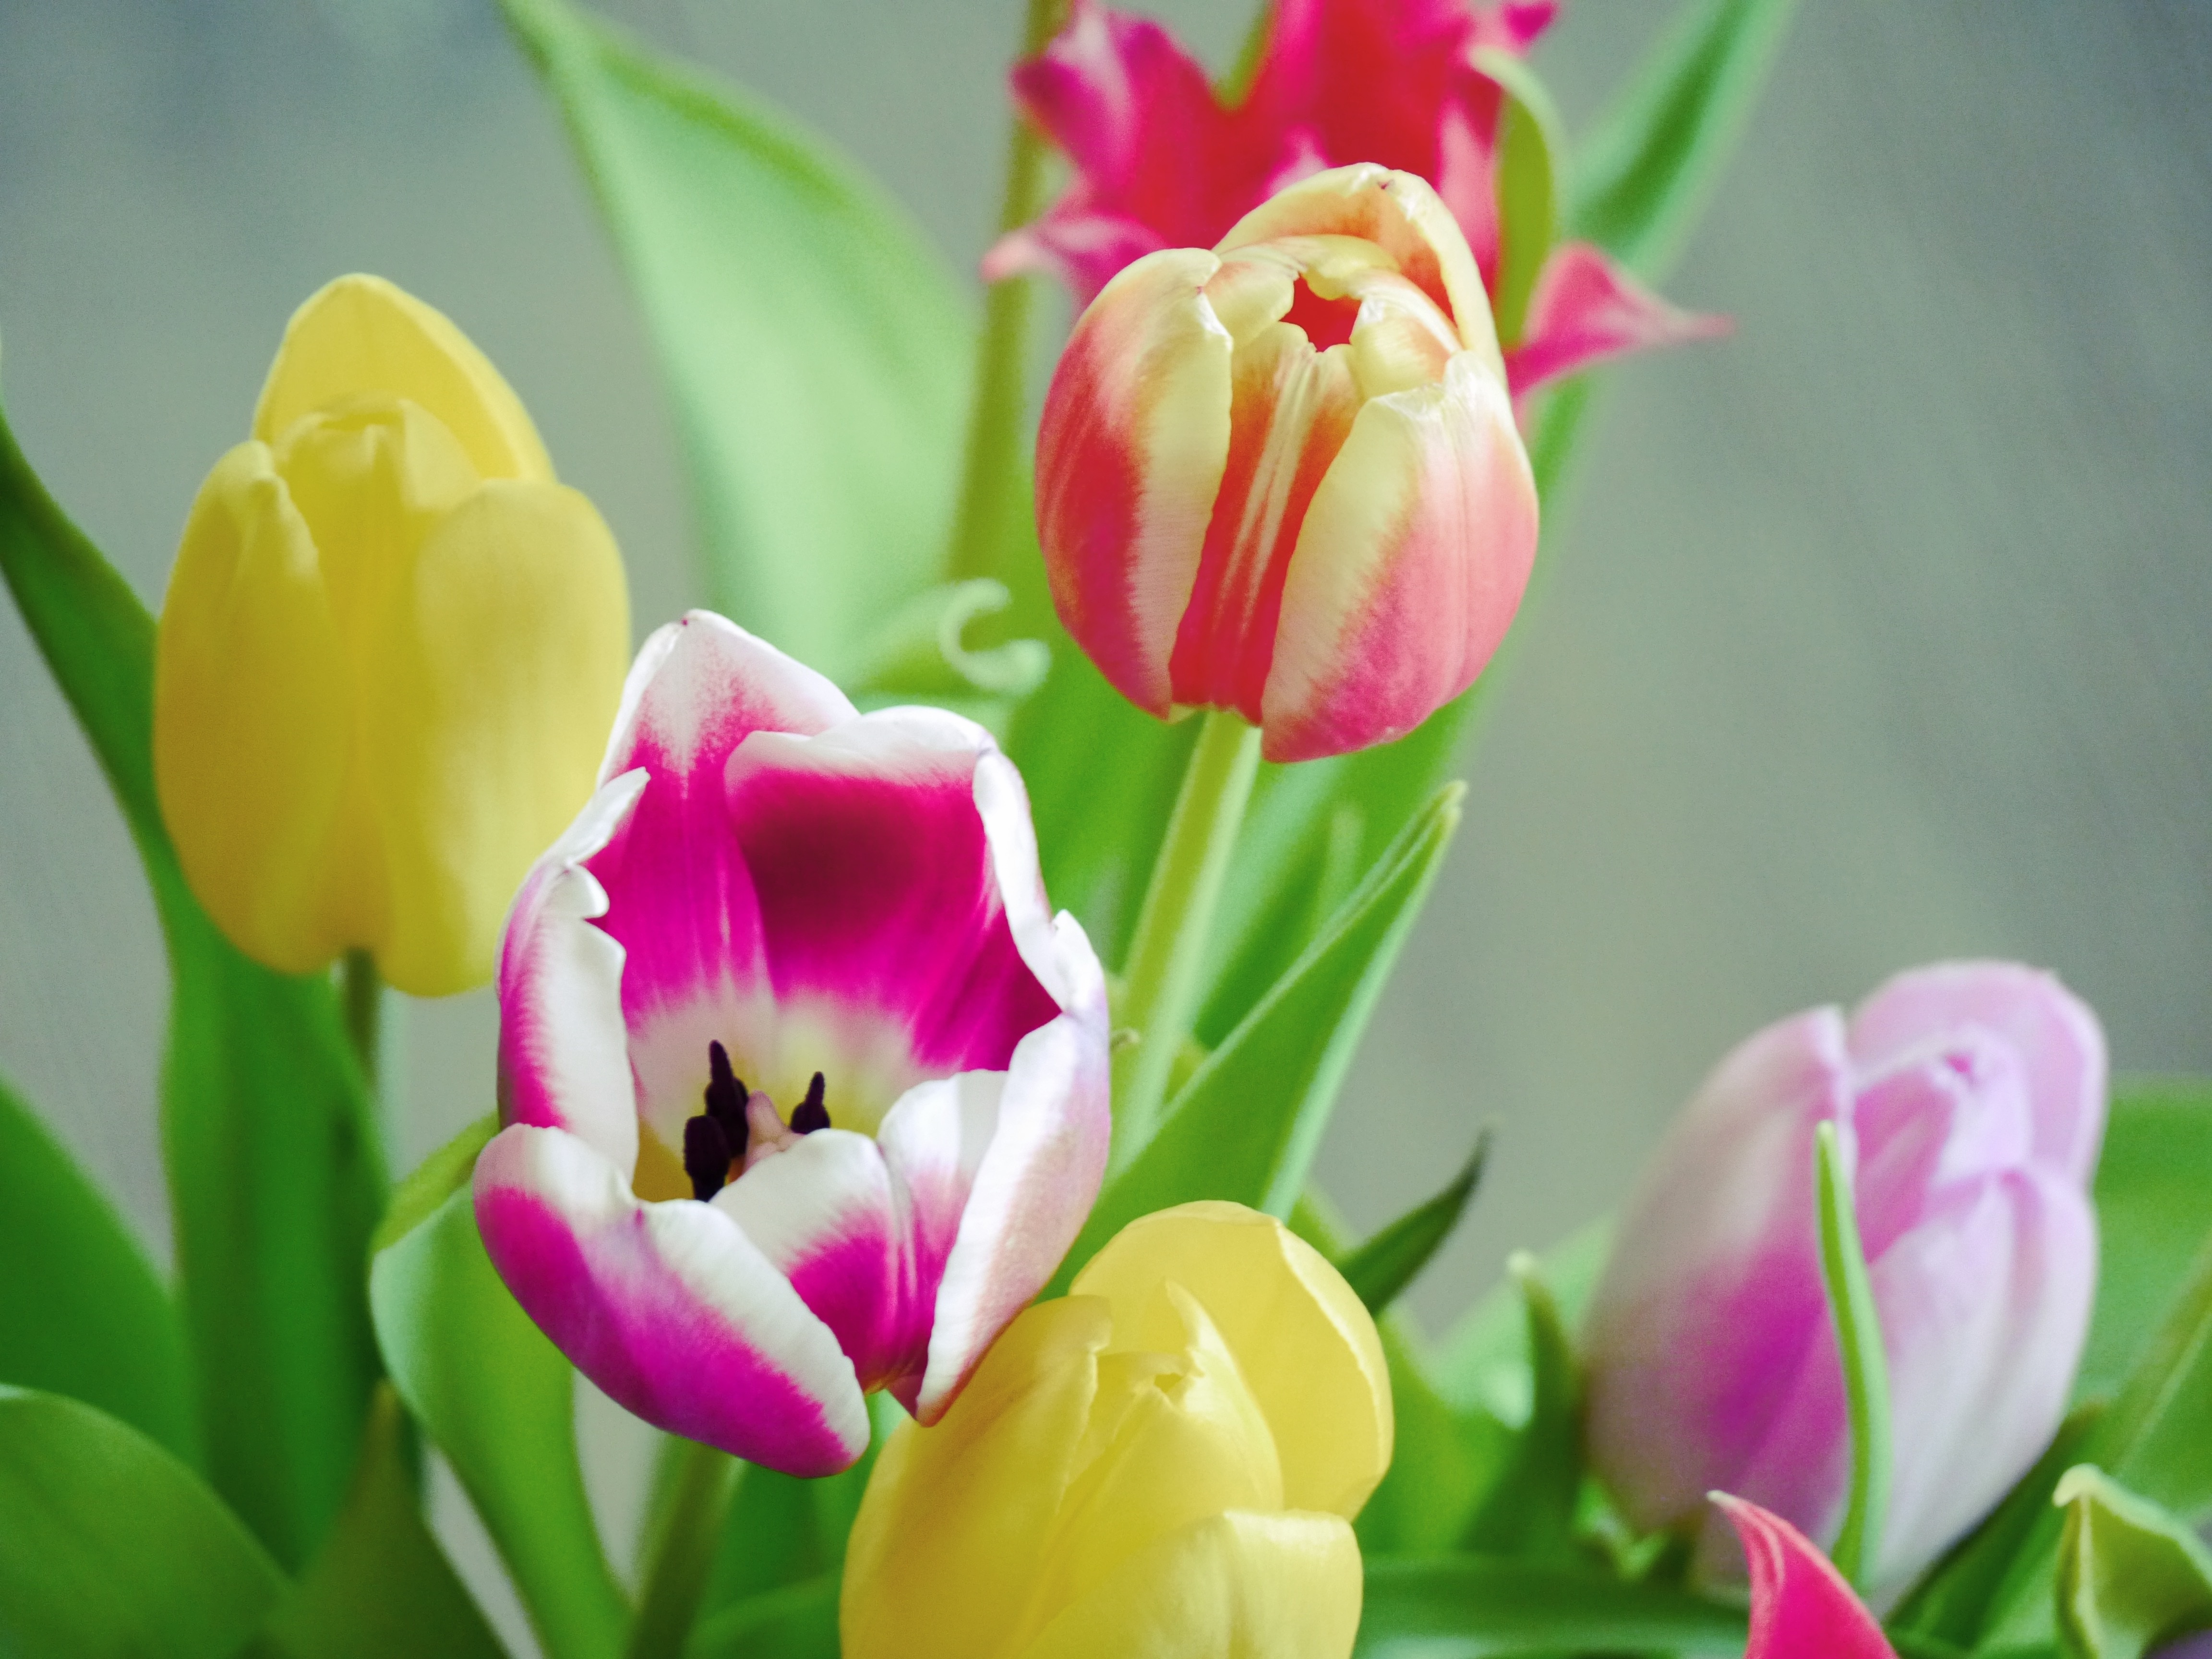
blossom, plant, flower, petal, bloom, tulip, bouquet, spring, botany, colorful, pink, flora, tulip bouquet, flowers, tulips, macro photography, flowering plant, schnittblume, federal government, lily family, plant stem, land plant